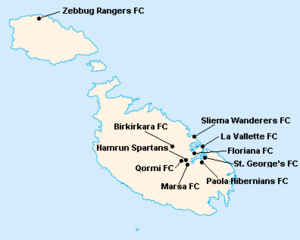
Répartition des clubs en First Division Maltaise 1979-1980.
La saison 1979-1980 de First Division Maltaise était la soixante-cinquième édition de la première division maltaise.